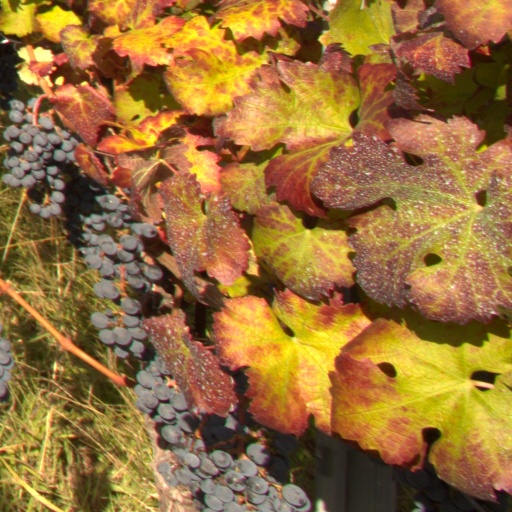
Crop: grape